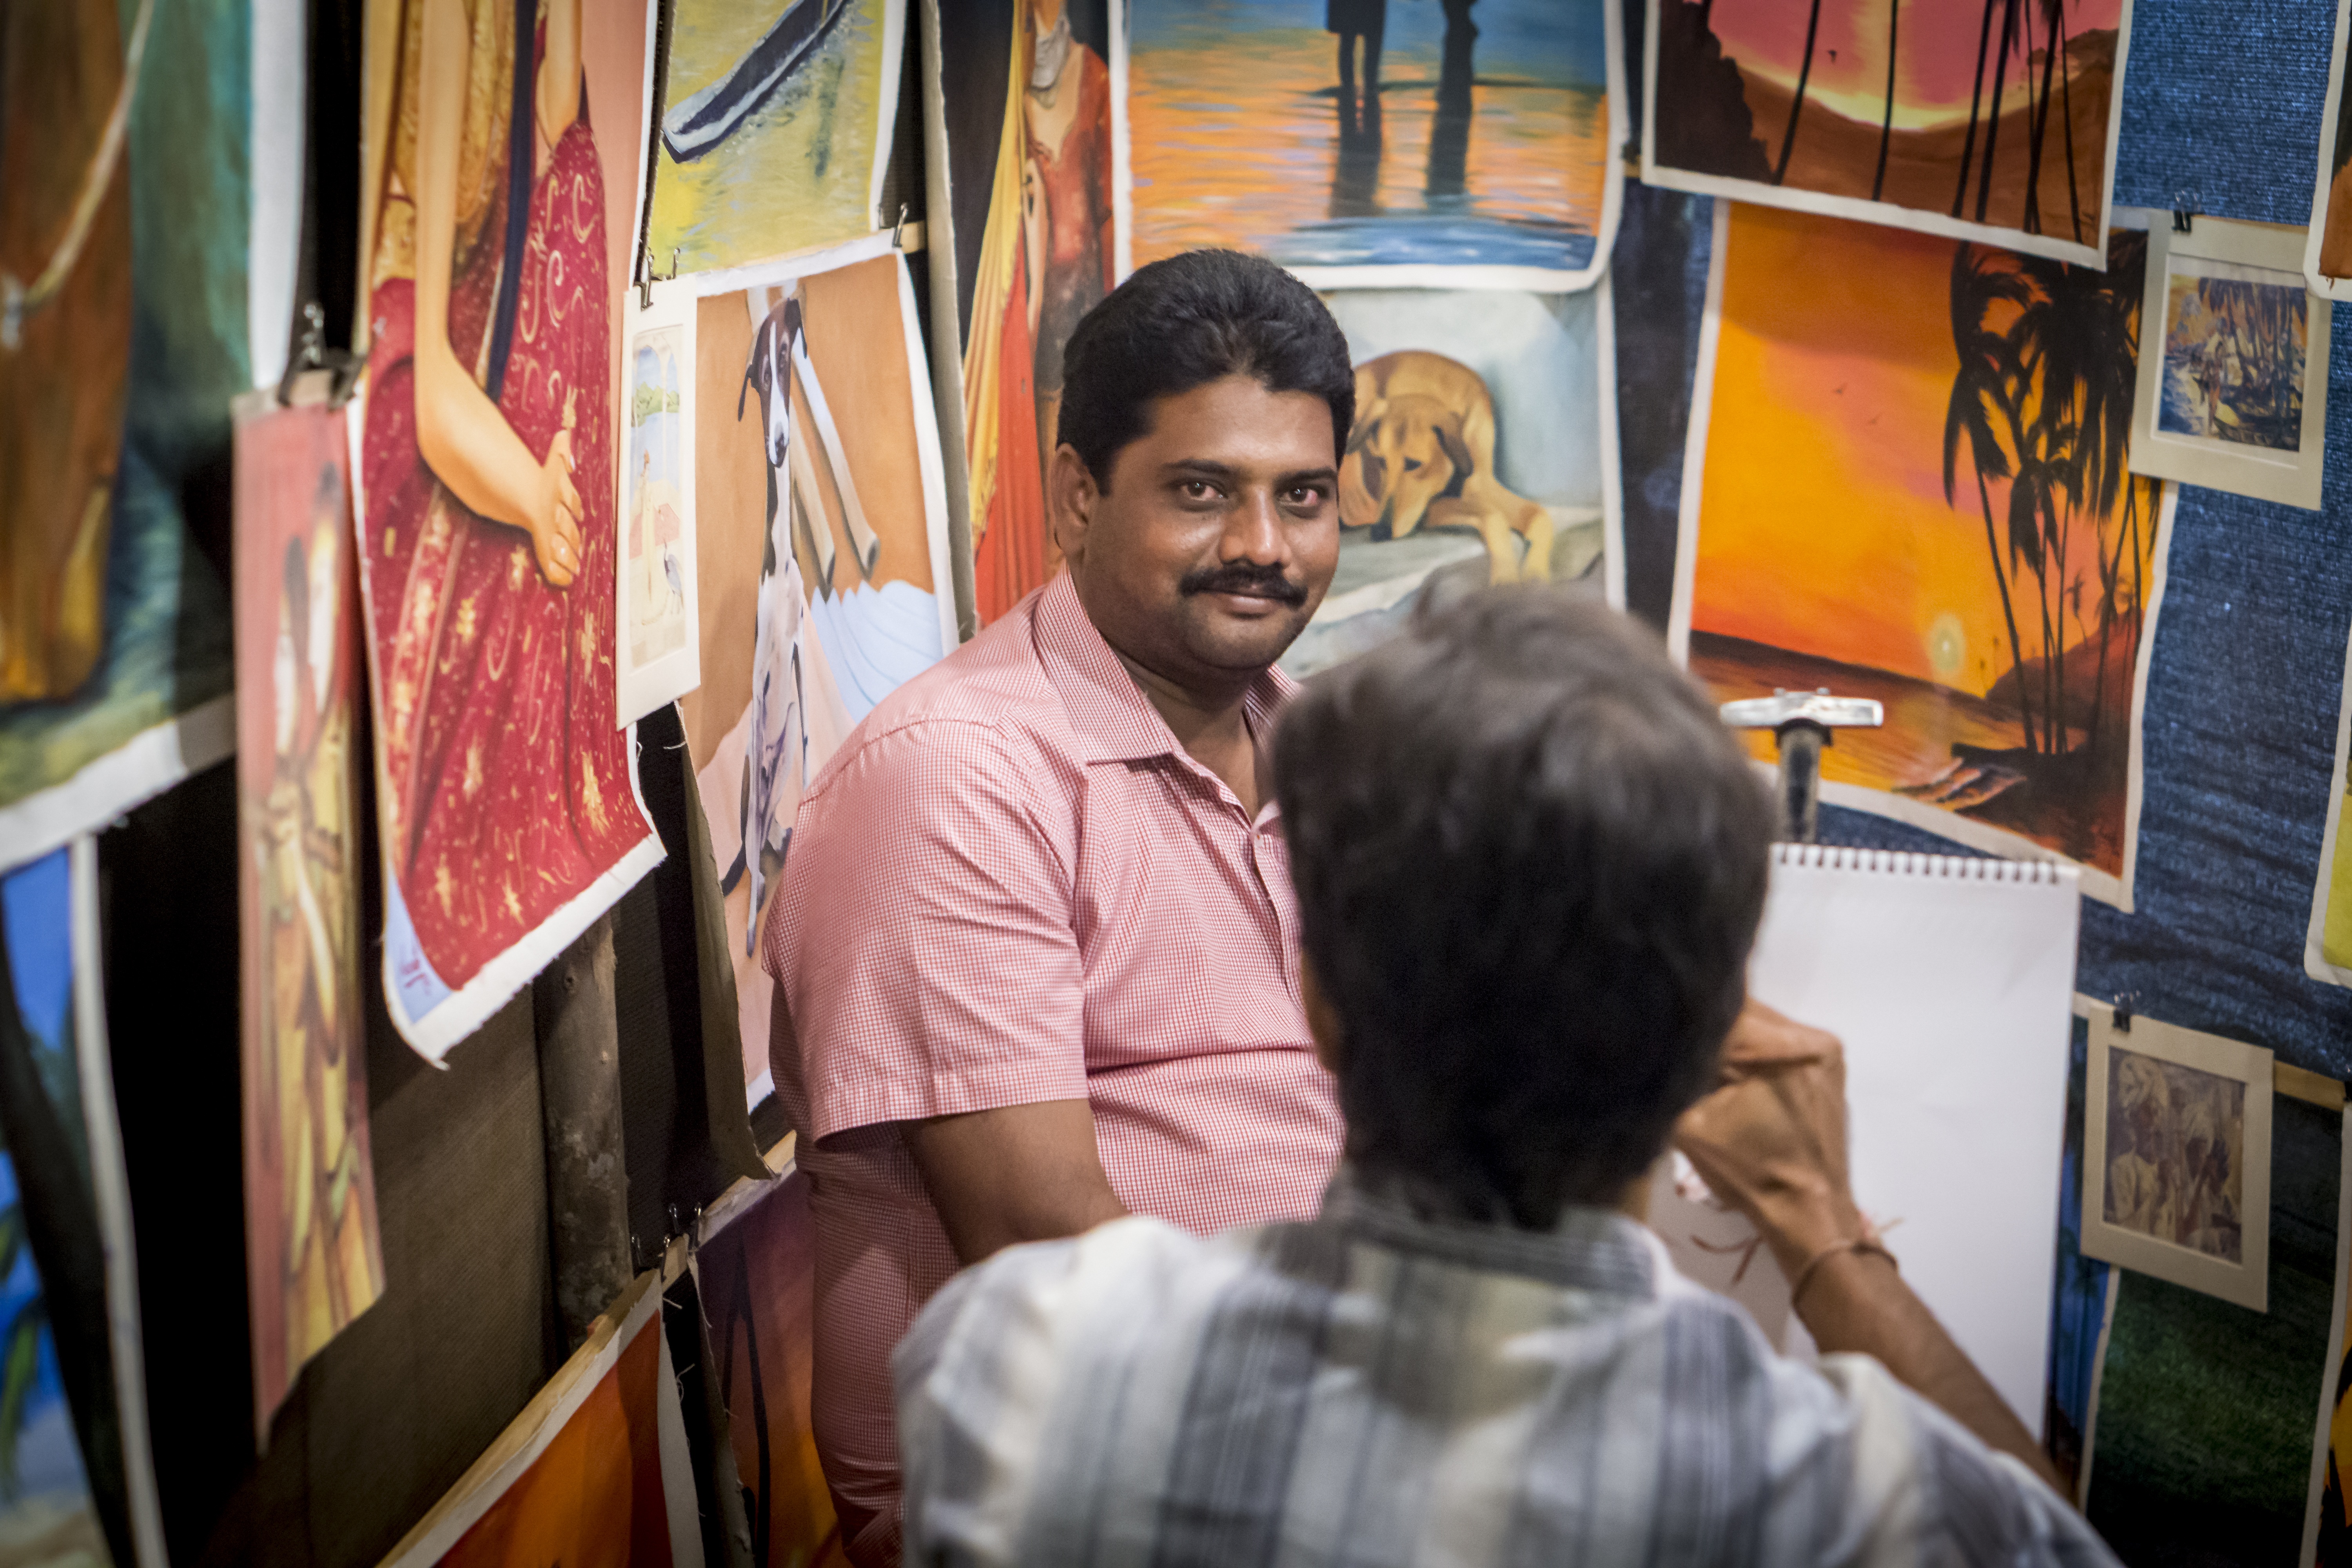
road, market, painting, art, painter, india, goa, modern art, indians, art exhibition, street trading